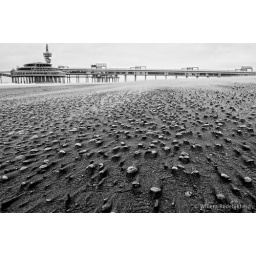
Just a small walk on the beach during lunch.... Afterward, I found sand in places it definitely didn't belong.